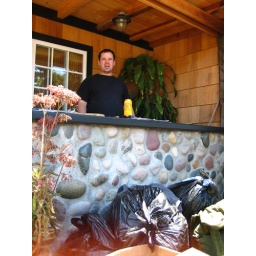
river rock in south park